Élson

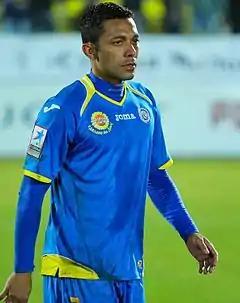
Élson with Rostov in 2012

Élson Falcão da Silva (born 16 November 1981), simply known as Élson, is a Brazilian former professional footballer who played as an attacking midfielder.